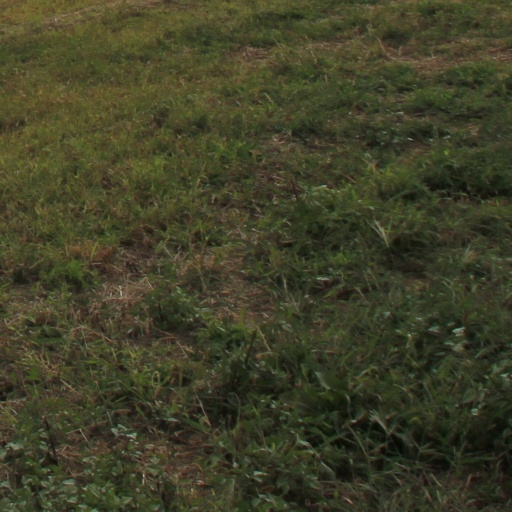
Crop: grape